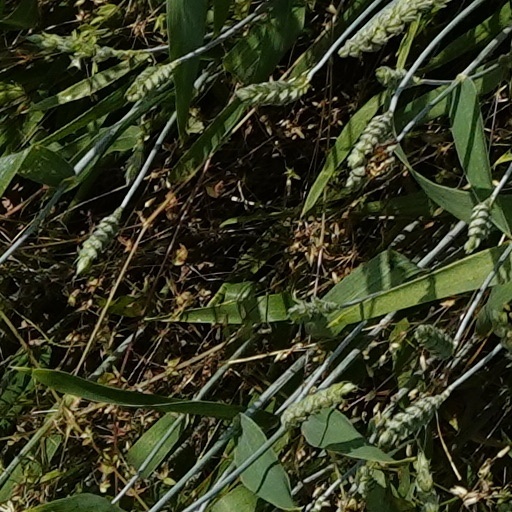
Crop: wheat